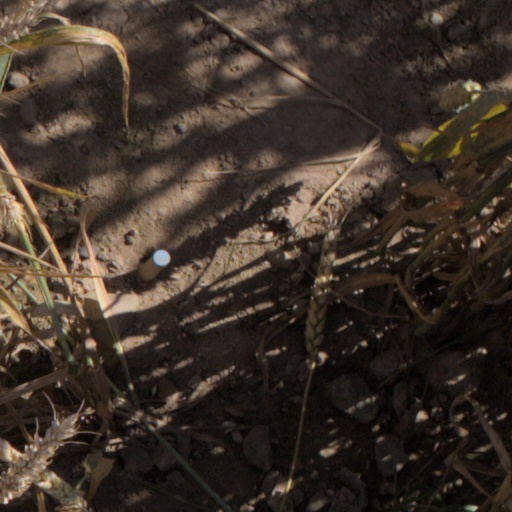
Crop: wheat